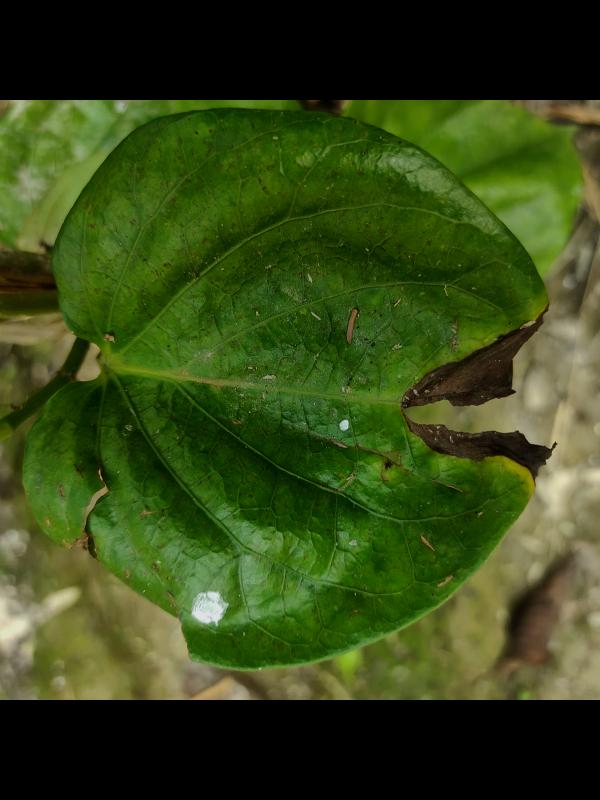
Label: Fungal_Brown_Spot_Disease